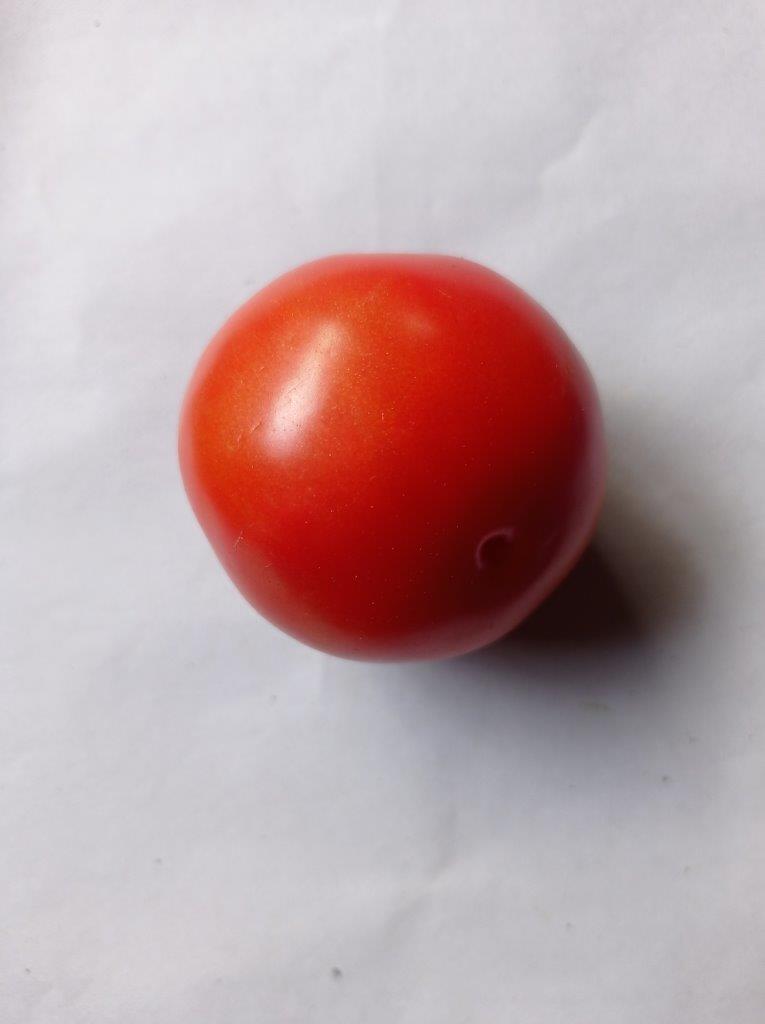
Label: Fresh